Trolleybuses in Derby

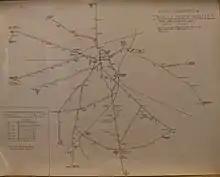
map of trolleybus routes from late 1950s

There were over the years 165 Derby trolleybuses although this figure includes six that were second-hand. Five of the former Derby system trolleybuses are now preserved. One of them is at the Trolleybus Museum at Sandtoft in Lincolnshire, a second one is kept at the Westgate Transport Museum, Belton, near Sandtoft, and a third is based (but privately owned) at the East Anglia Transport Museum, Carlton Colville, Suffolk. The other two are privately owned and stored at unknown locations in the UK.